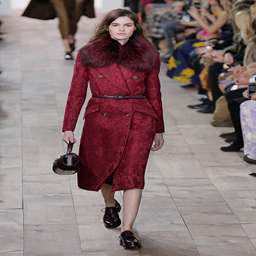
a model walks at show during fall in the borough .